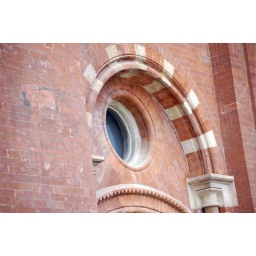
Reminded us of the red and white contrasts of Moorish building style in southern Spain.